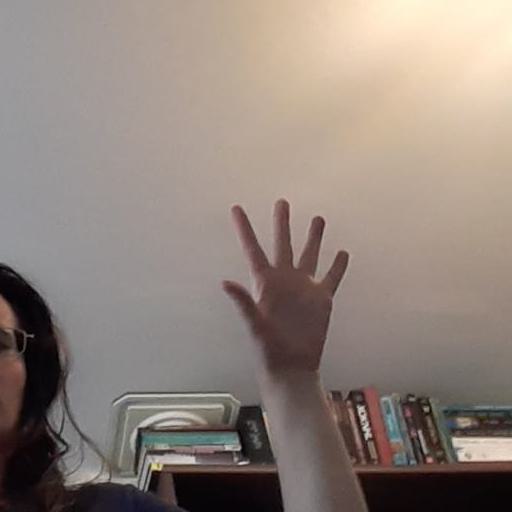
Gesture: palm